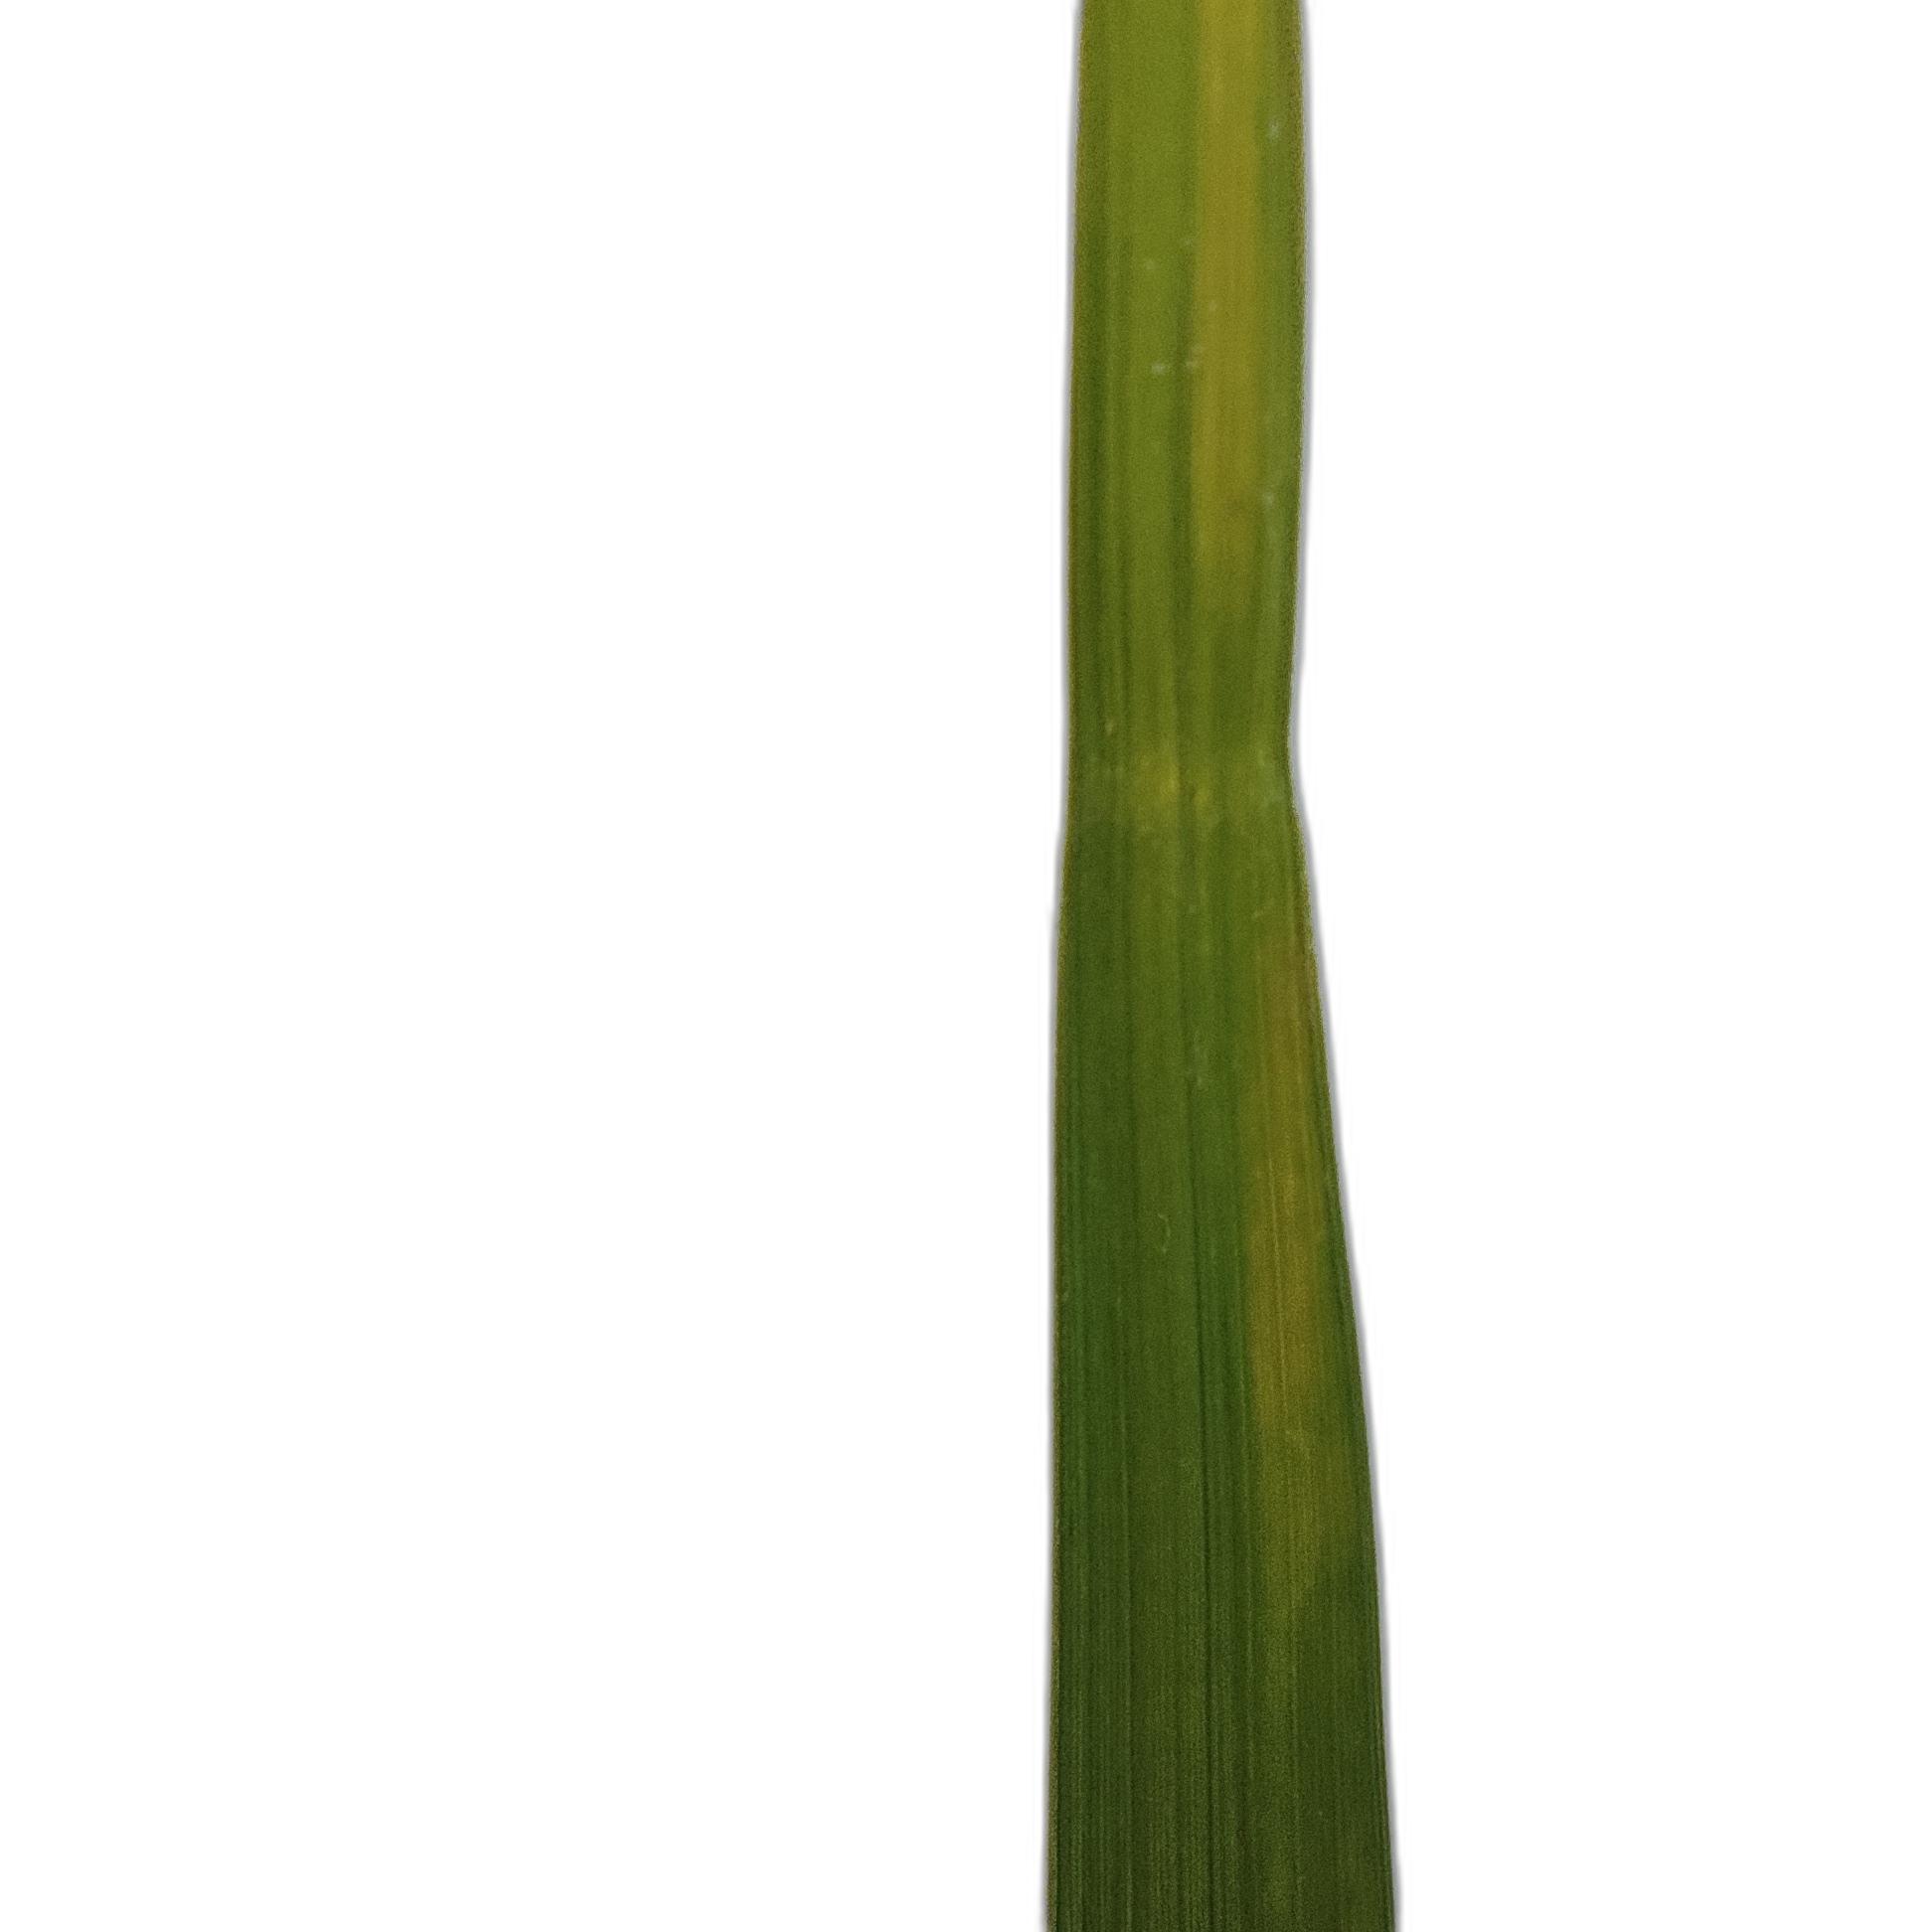
Label: Rice Tungro